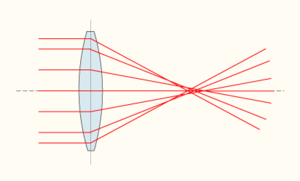
Les aberrations en optique des particules chargées sont l'équivalent des aberrations en optique photonique. L'étude des aberrations des lentilles électroniques est presque aussi vieille que le microscope électronique. Il n'y a pas de différences entre les aberrations géométriques de l'optique photonique ou de l'optique des particules chargées. L'aberration chromatique est assez proche dans les deux disciplines, mais la longueur d'onde de l'optique photonique est remplacée par la variation relative d'énergie. Du fait que l'existence de la charge électrique, certaines aberrations seront la conséquence de la répulsion coulombienne et seront appelées « aberrations de charge d'espace » pour certaines d'entre elles et « aberrations coulombiennes stochastiques » pour d'autres.